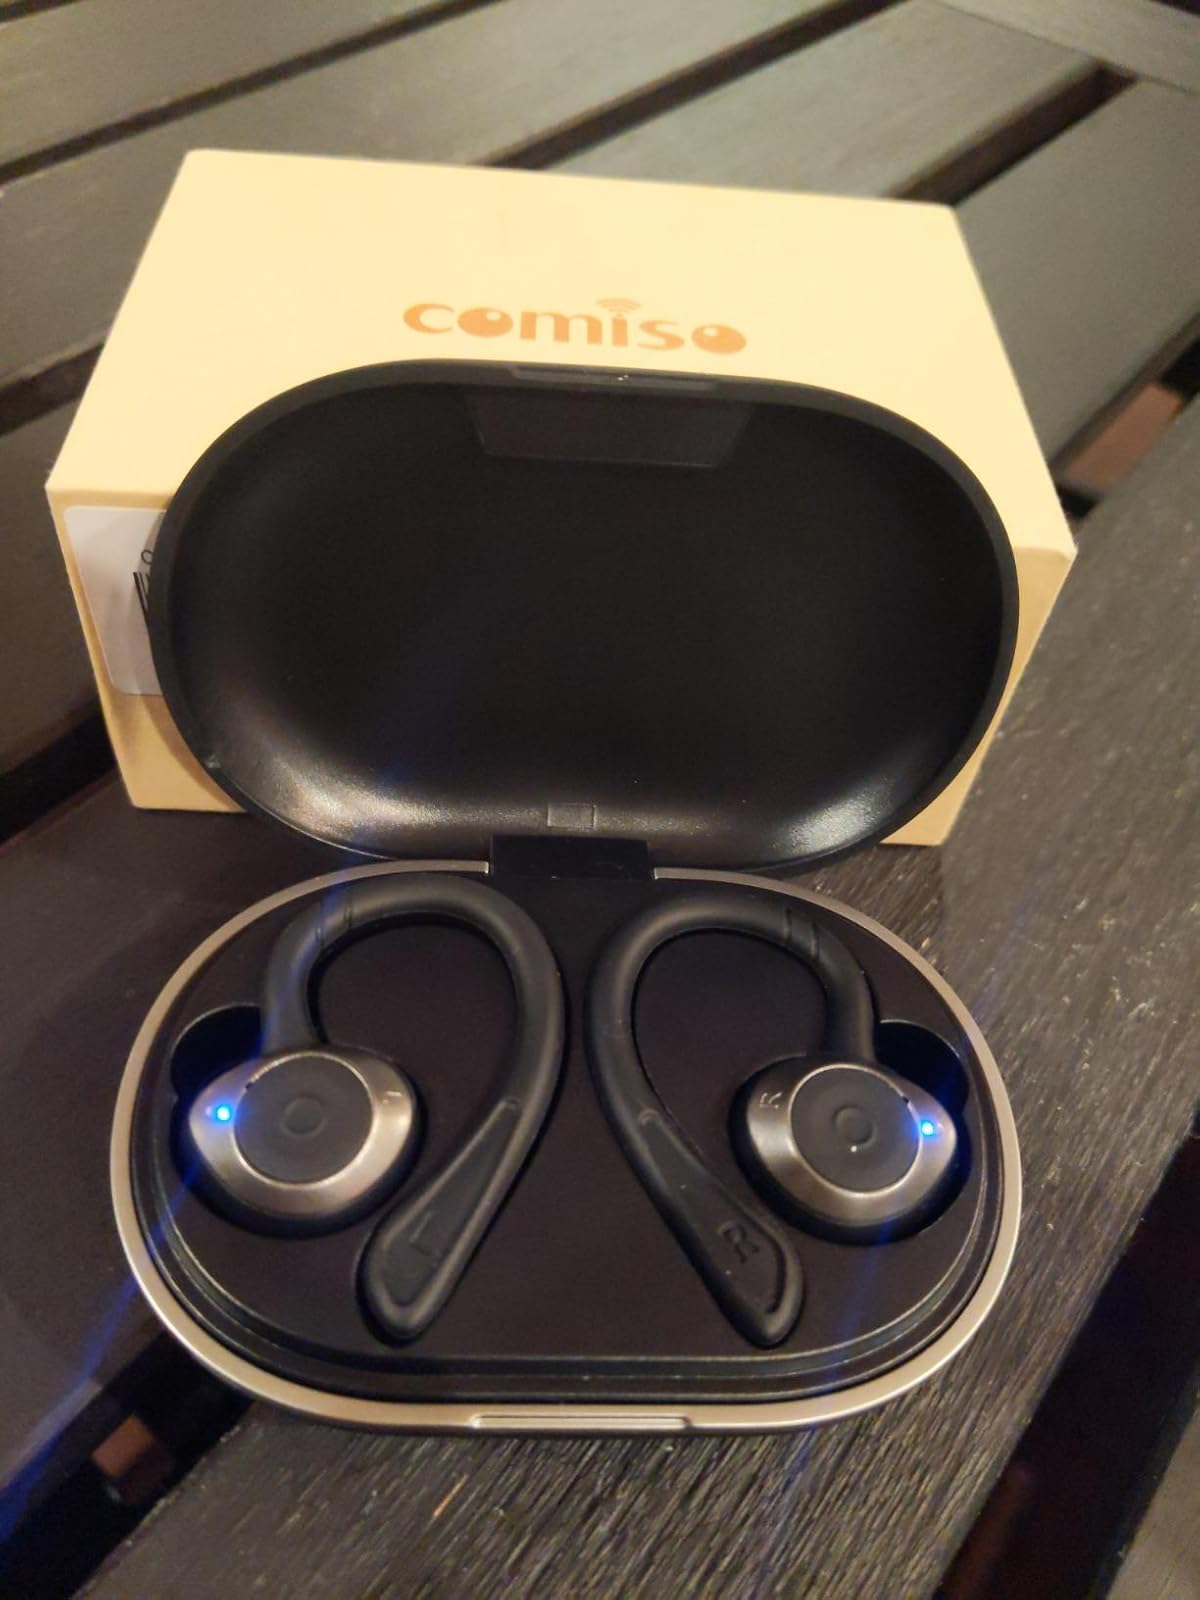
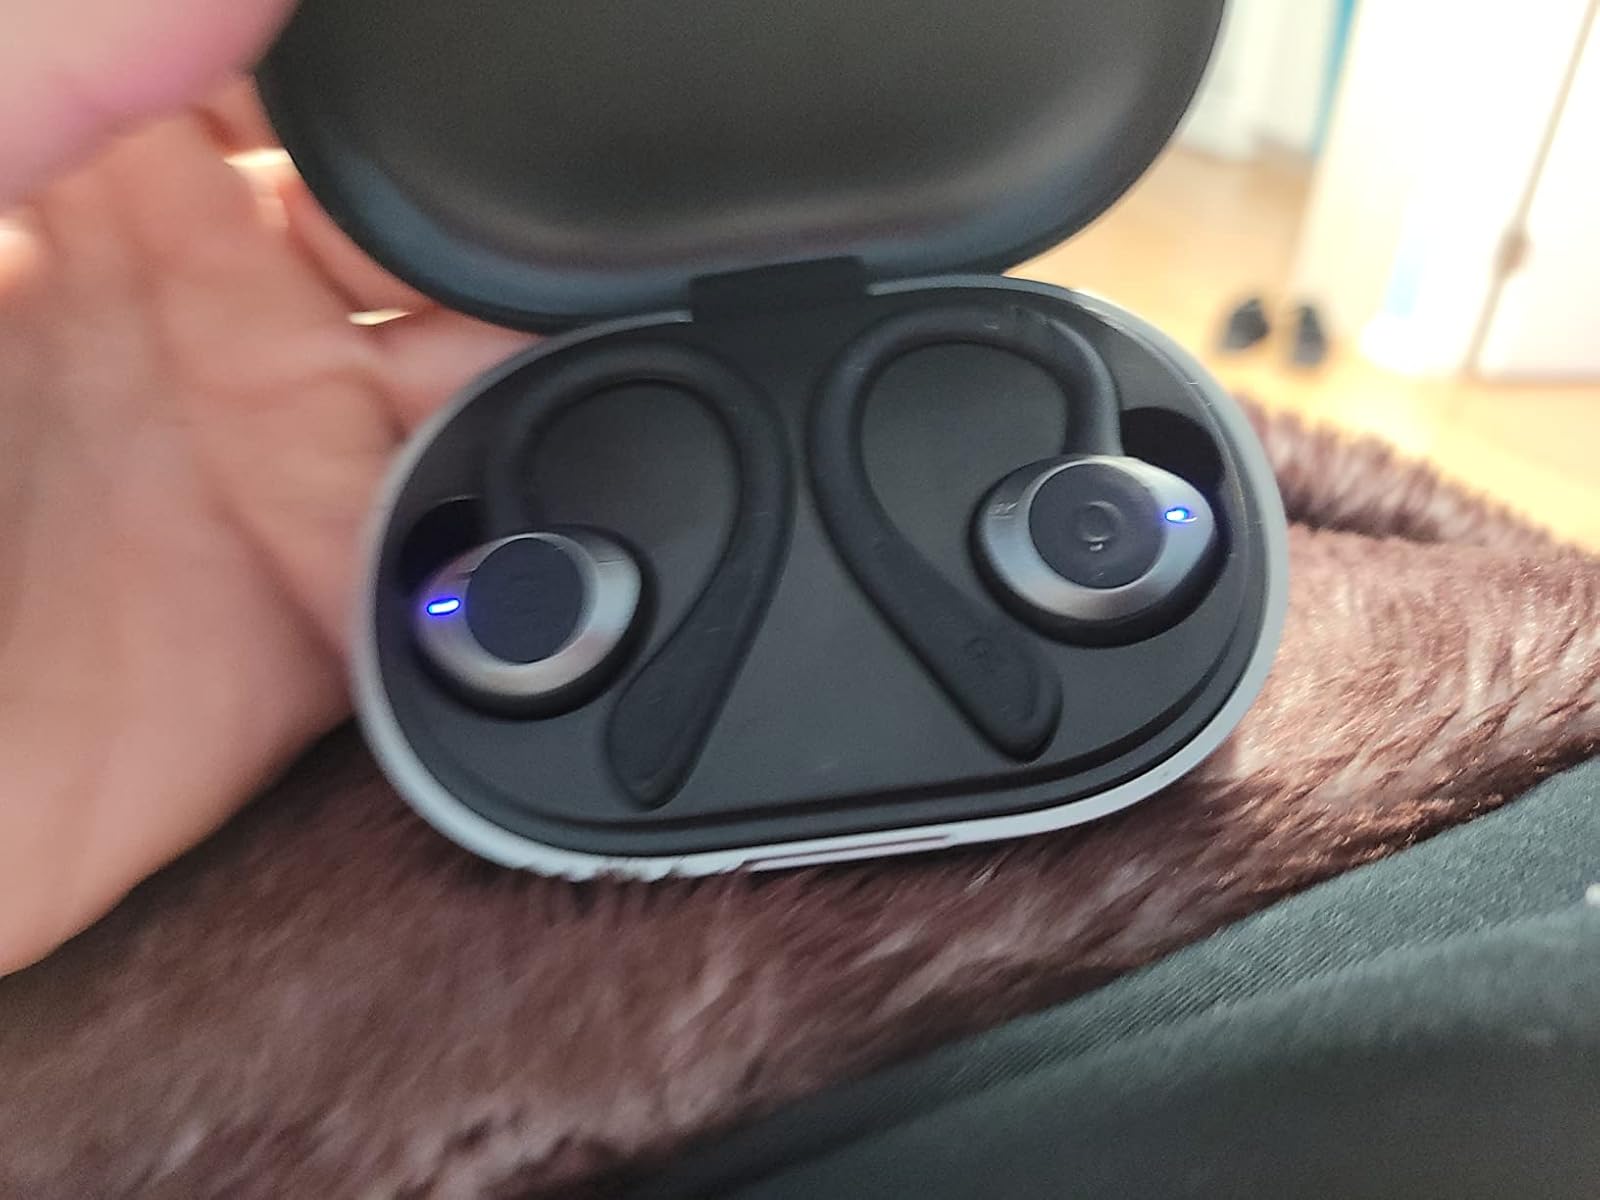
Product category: earbuds
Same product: yes